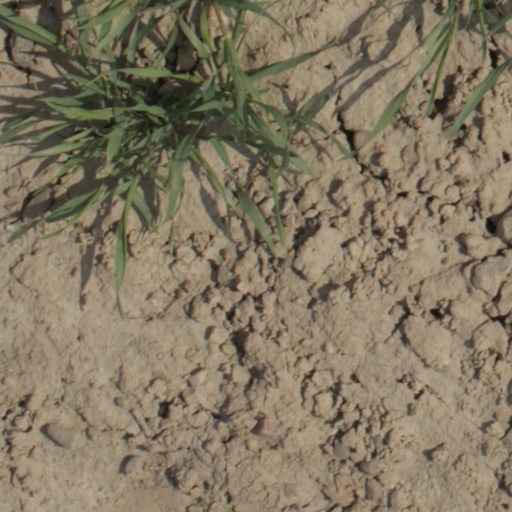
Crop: wheat